Four and Twenty Blackbirds (picture book)

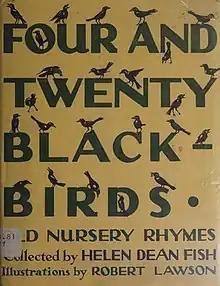

Four and Twenty Blackbirds is a 1937 picture book of nursery rhymes collected by Helen Dean Fish and illustrated by Robert Lawson. The book is a collection of nursery rhymes which were considered older when it was published. The book was a recipient of a 1938 Caldecott Honor for its illustrations.